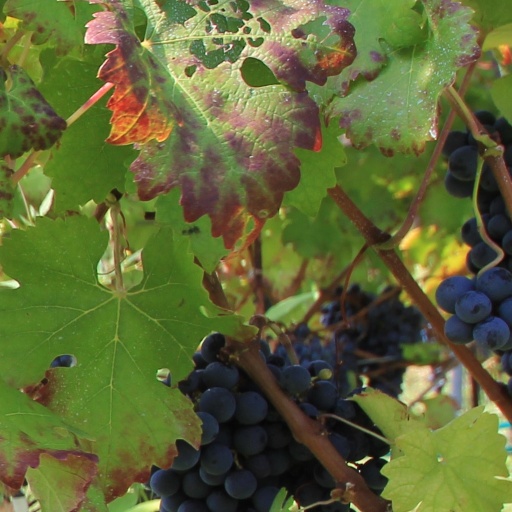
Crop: grape